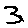
Label: 3